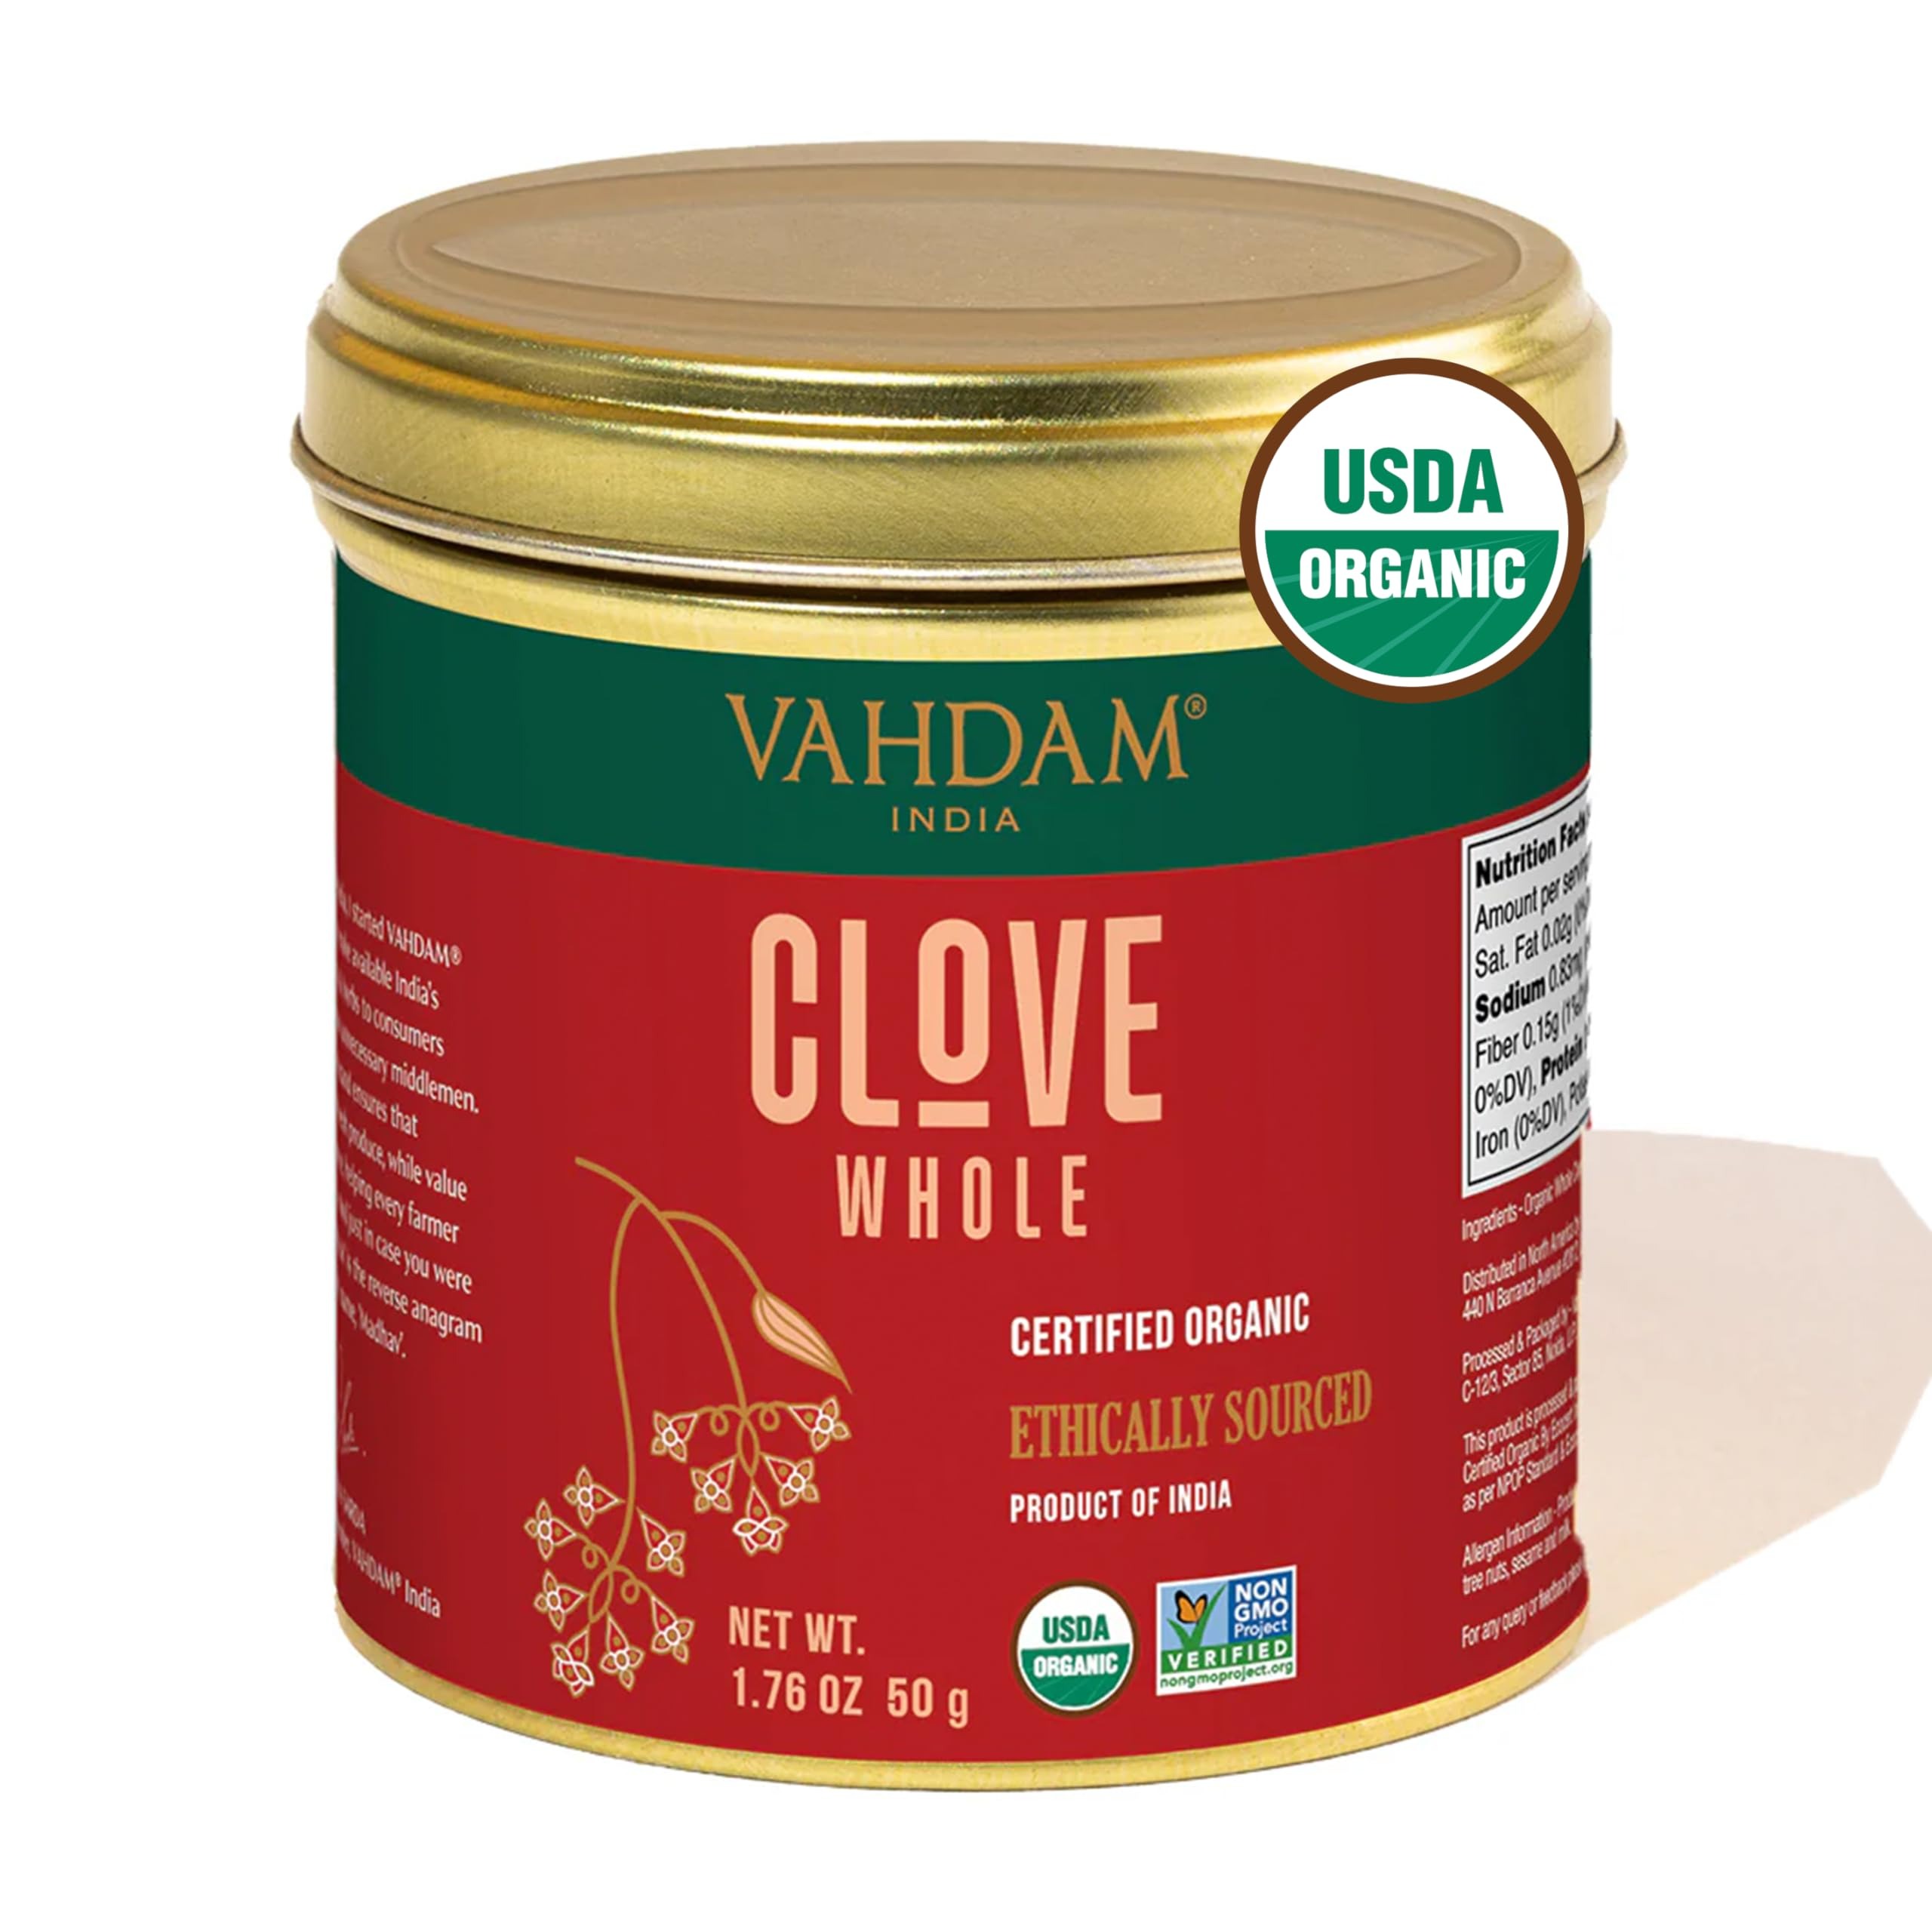
Item Name: VAHDAM, Organic Clove Whole (1.7oz/50g) Handpicked Whole Cloves, Gluten Free, Non GMO, 100% Raw | Warm & Flavorful Spice | Great for Cooking, Smoothies, Pomander Balls, Potpourri & Tea
Bullet Point 1: ORGANIC CLOVE BUDS - Clove whole, also known as S. Aromaticum is a versatile savory spice that is more than just a flavor enhancer. The spice is popularly known for its warm, pungent aroma and savoury taste that it adds, it is also a key component used in cooking, perfumery and lots more. Use Cloves for cooking, snacks, soups, stews, teas, juices, smoothies, pomander balls, potpourr and baking confectionery.
Bullet Point 2: Direct from source - sourced from Rajasthan, India and packed in premium tin caddies, ensuring that you get fresh and pure spices, free from chemicals, preservatives, and artificial coloring, at the ease of your home.
Bullet Point 3: Brand with a billion dreams - vahdam india, one of india's largest digitally native global brands, serves 3+ million customers across 130+ countries, bringing the finest teas, brew ware, spices, and herbs under a sustainable label.
Bullet Point 4: Our innovative supply chain model ensures that you get the freshest cup of tea and our farmers get a better price for their produce. 1% of our revenue is redirected towards the education of our tea growers' children with our social initiative, Teach Me, simply wish to honour this aspiration?.
Bullet Point 5: We care for people & planet - proudly carbon-neutral and plastic-neutral, we measure and offset our carbon & plastic footprint through sustainability initiatives in india.
Value: 1.76
Unit: Ounce

Price: 6.98